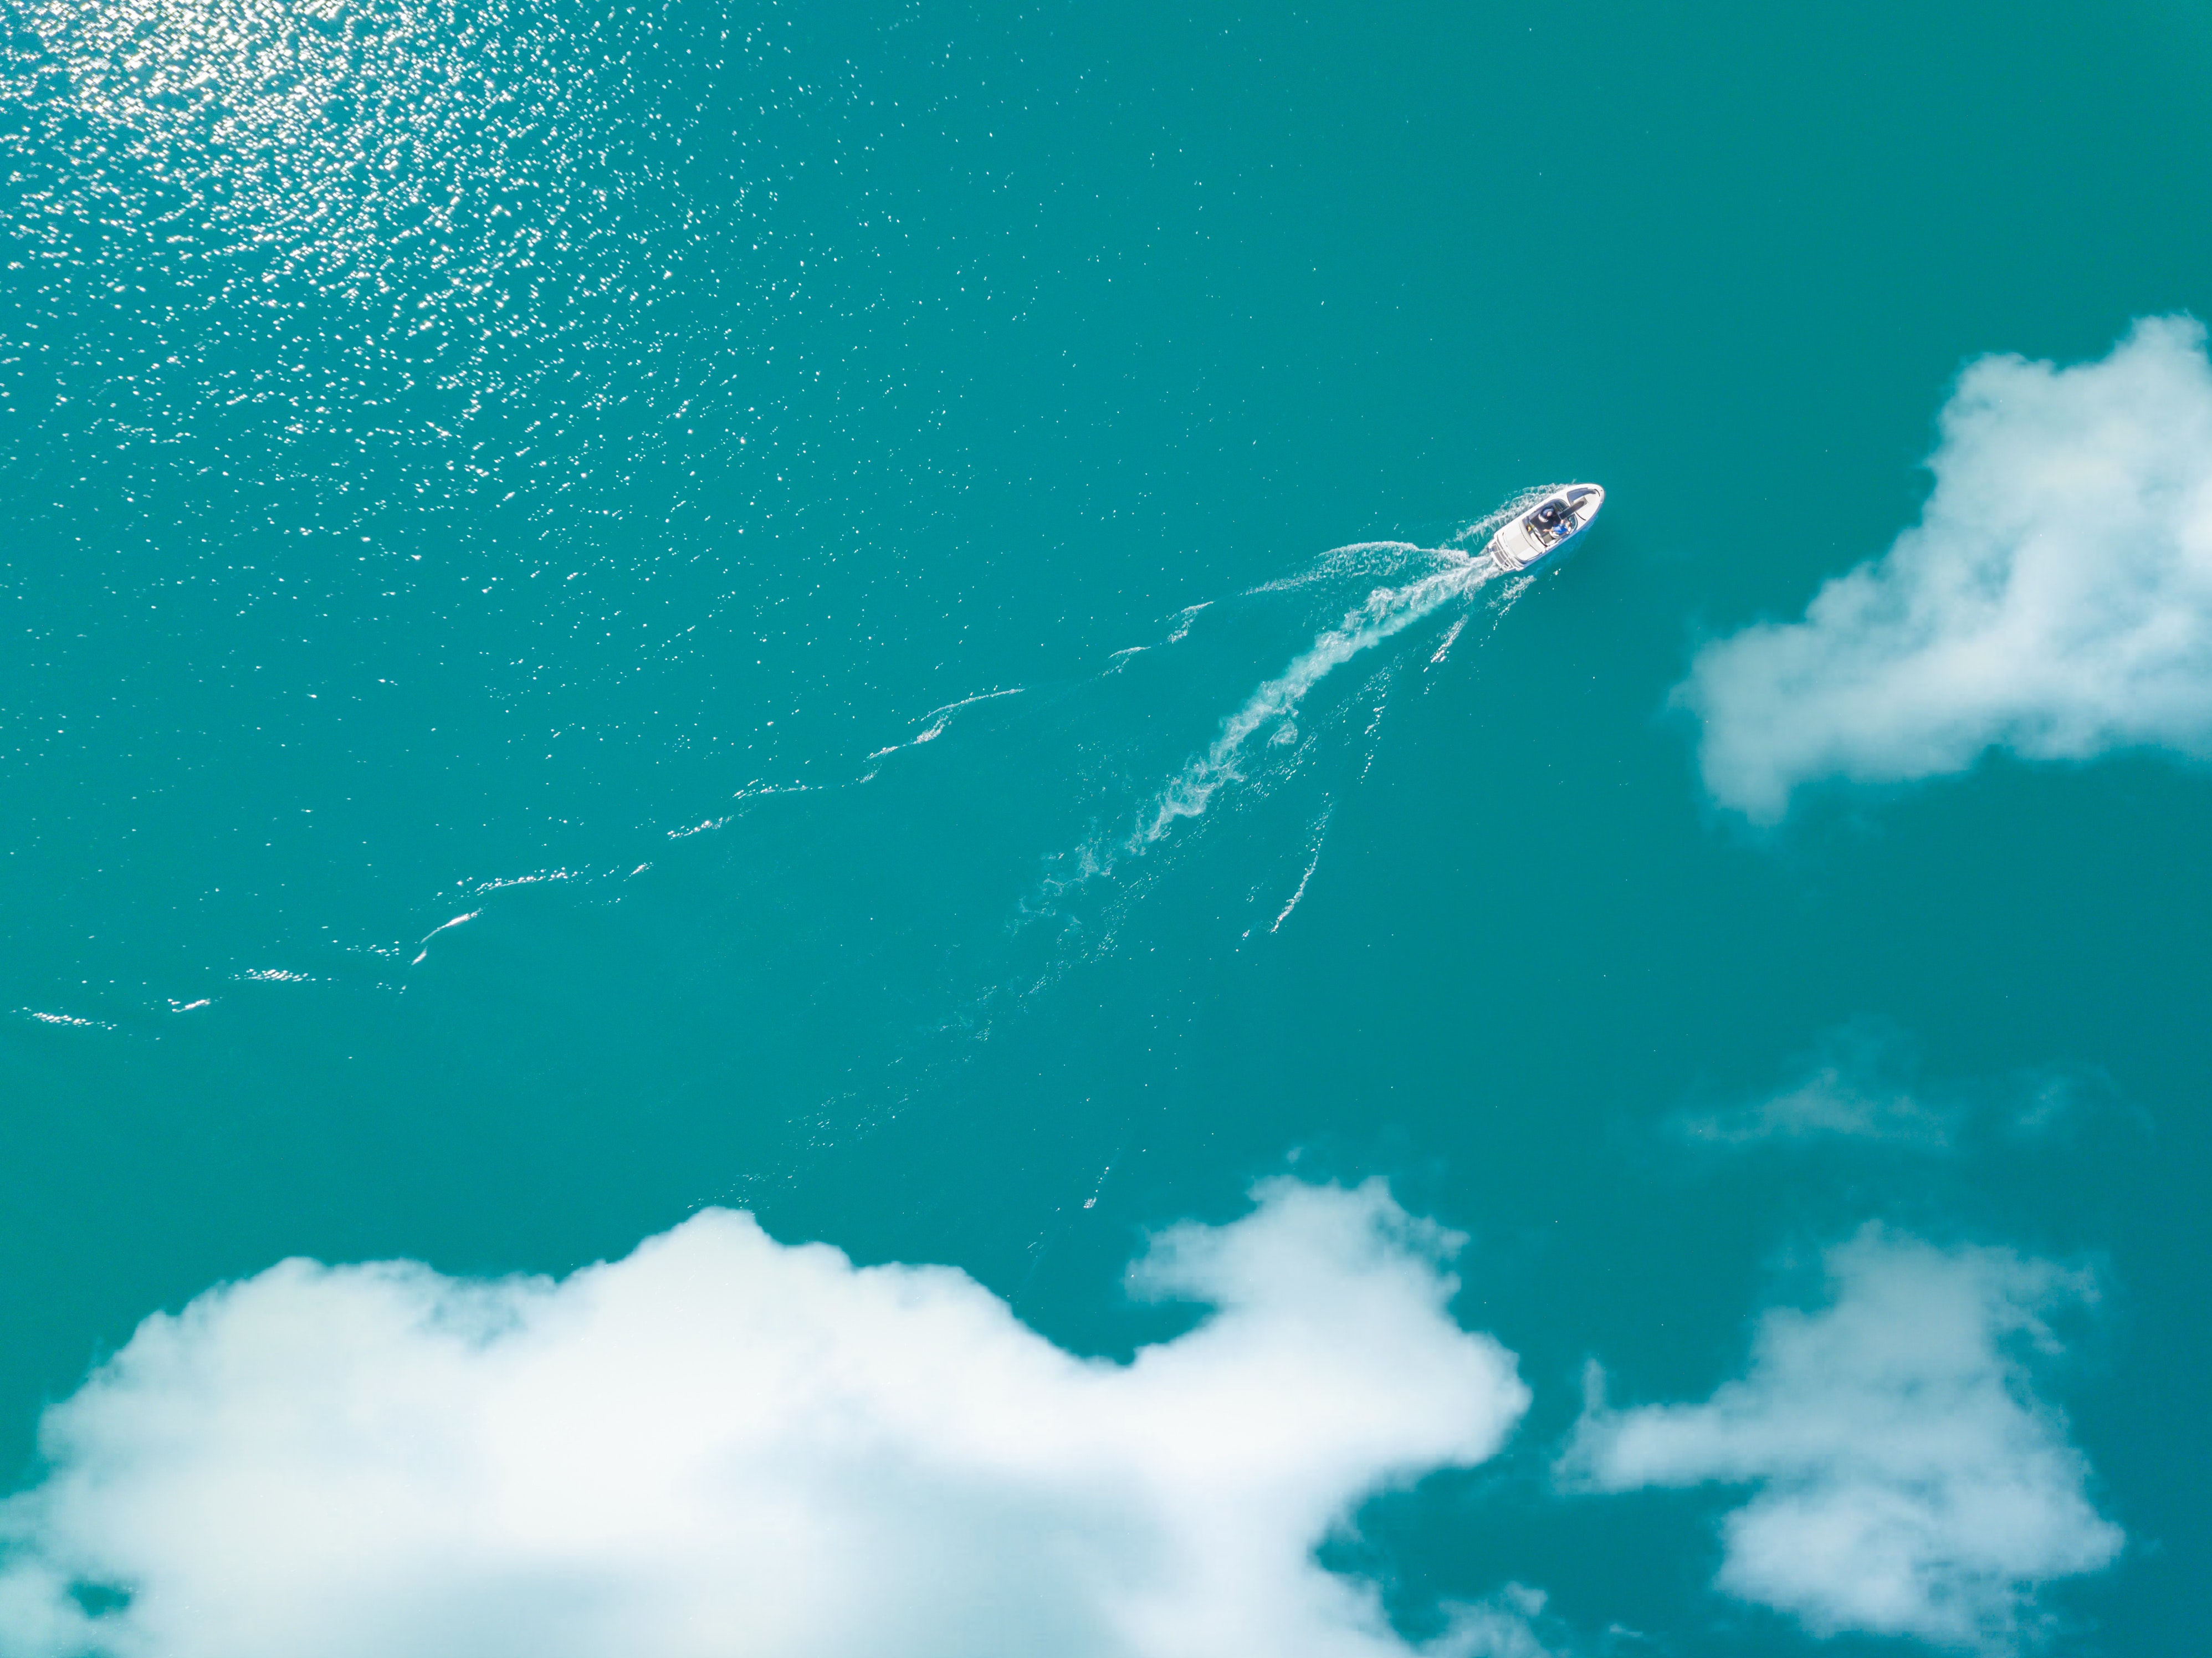
sky, water, daytime, atmosphere, wave, cloud, sea, ocean, computer wallpaper, calm, wind wave, air travel, turquoise